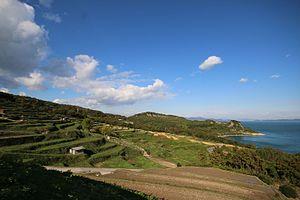
Vue sur les champs de l'île de Teshima au Japon, près du Teshima Art Museum